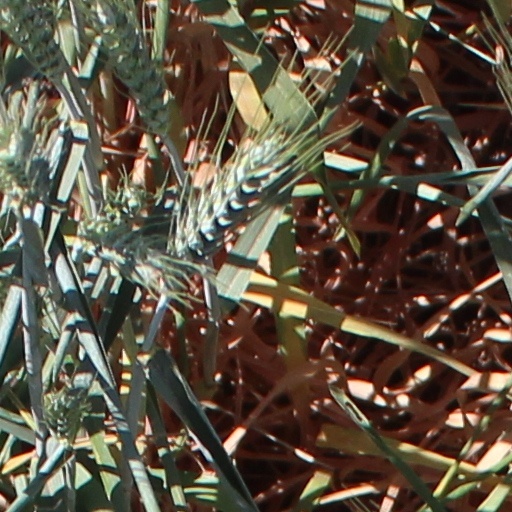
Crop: wheat